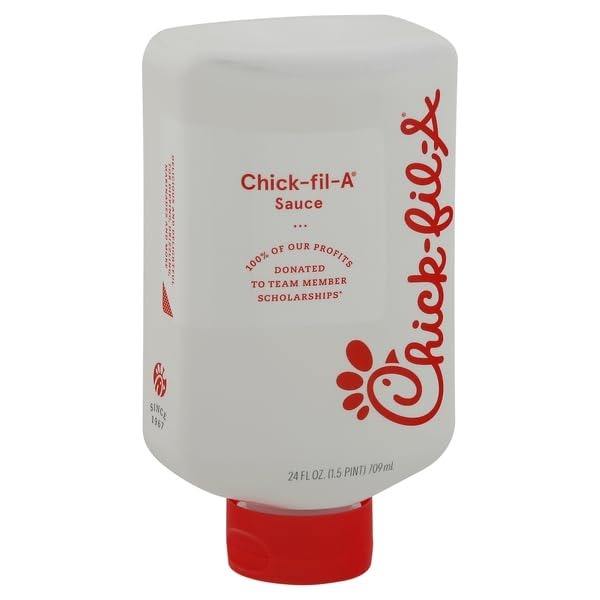
Item Name: Chick Fil A Sauce 24 Fl Ounce
Product Description: Sauces
Value: 24.0
Unit: Ounce

Price: 5.735